University of the Philippines College of Engineering

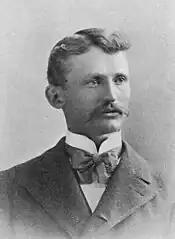
Clarence George Wrentmore, Dean 1912–1919

The Institute of Civil Engineering (ICE) offers undergraduate and graduate programs leading to the degree of civil engineering. The oldest of the college's departments, the institute was established as a department in 1910. In 1915, the first graduates of civil engineering were produced. In 2008, the department was elevated into an institute, when its student population gradually expanded. Civil engineering graduates from the college represents only 1–2% of civil engineering output of the Philippines each year.